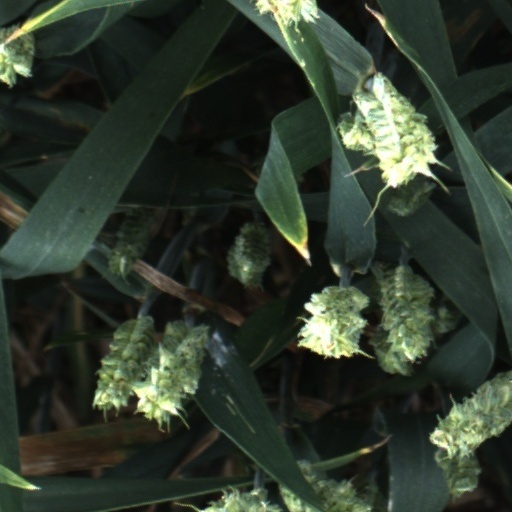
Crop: wheat